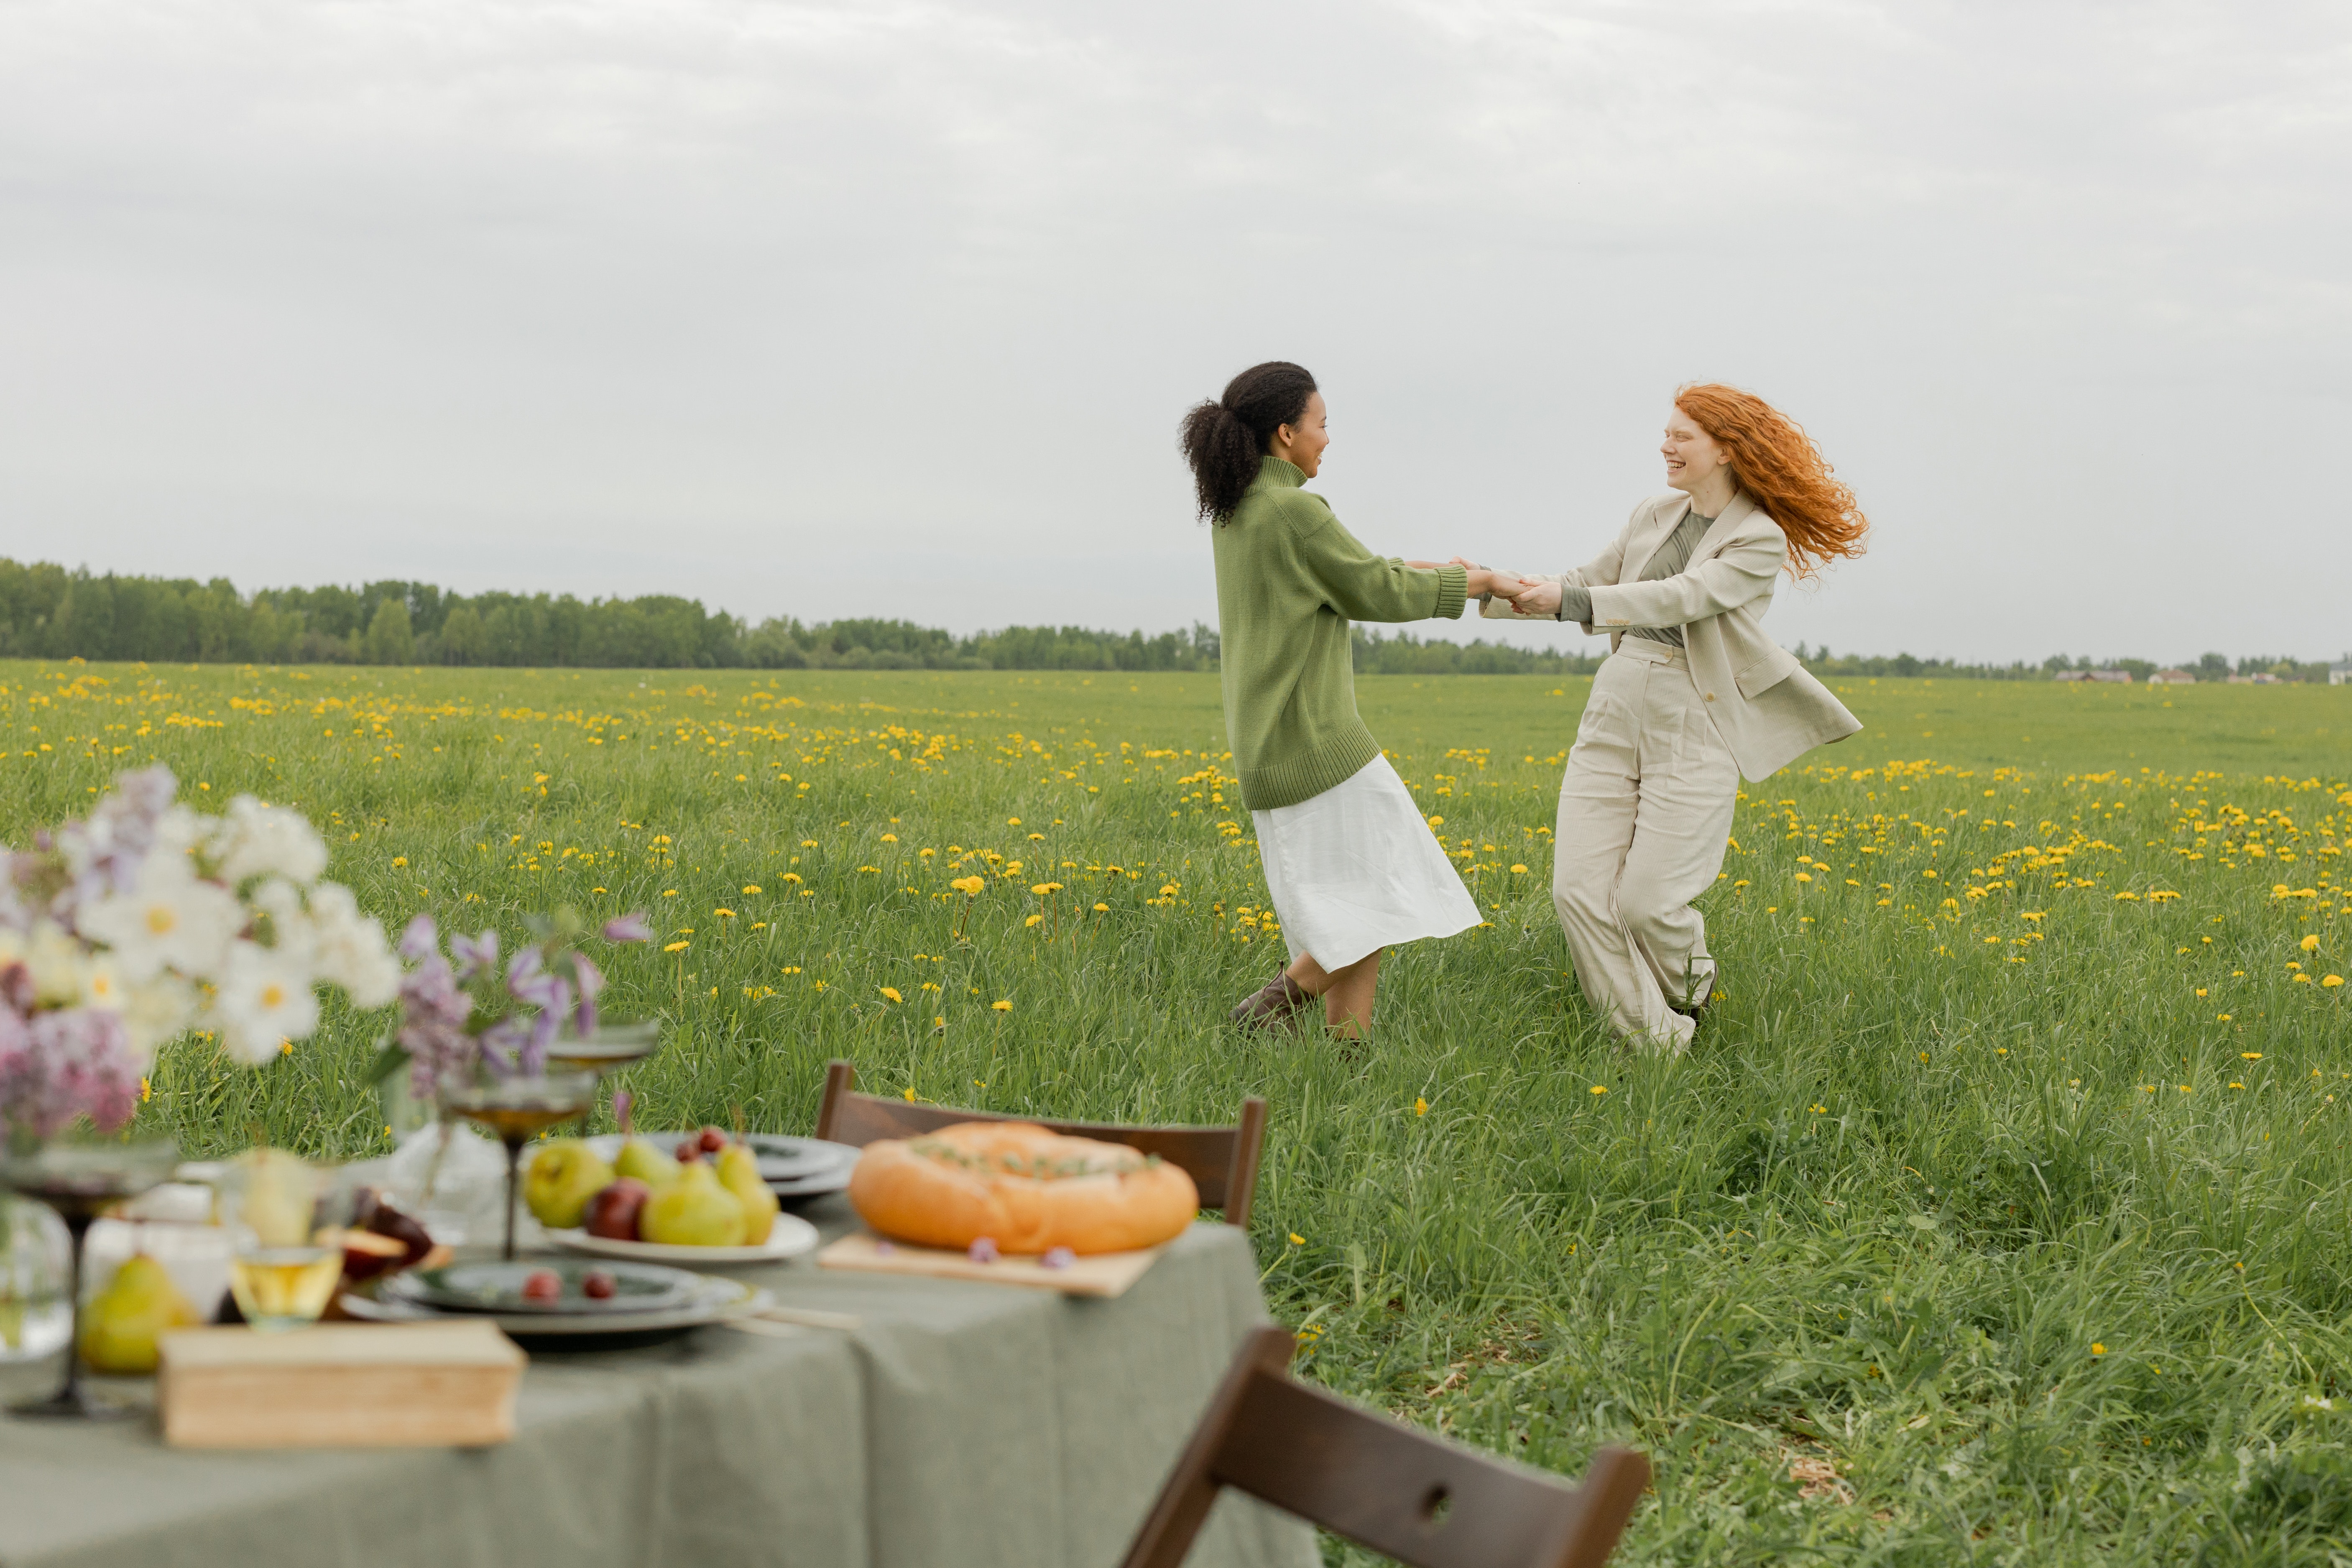
natural, flower, plant, sky, table, People in nature, nature, tableware, happy, gesture, grass, wheel, yellow, leisure, morning, grassland, natural landscape, landscape, summer, meadow, tablecloth, lawn, recreation, agriculture, prairie, event, balloon, fun, field, chair, plantation, pasture, sitting, wildflower, farm, fruit, horizon, bowl, picnic, ceremony, vacation, child, mustard and cabbage family